BMW M1 Procar Championship

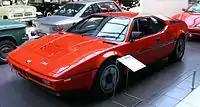
The BMW M1 road car

Development of the Group 4 racing car was already under way at the time of the regulation change. Neerpasch believed that rather than delaying their racing program until 400 road cars had been built, racing cars could be built at the same time since they too counted toward the 400 example minimum. A one-make series consisting of the M1 racing cars intended for Group 4 was devised by Neerpasch since the racing cars could not yet legally compete elsewhere, while at the same time allowing BMW to develop the race cars through experience.